Rupes Tenuis

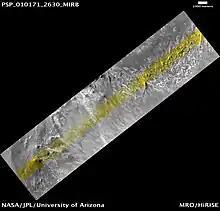
Upper Rupes Tenuis unit exposed northwest of Crotone crater

The proposed erosion mechanism for the polar basal unit in general, and Rupes Tenuis in particular, are katabatic winds (From Greek: katabasis, "descent", i.e. strong winds descending from Planum Boreum), and solar ablation. These mechanisms are also considered responsible for the modern-day erosion and retreat of the Rupes Tenuis scarp, the existence of conical mounds and promontories in the immediate vicinity of the scarp, and the creation of the narrow channels that separate Abalos Mensa from the scarp. This erosion process is theorised to have existed since the Late Amazonian period on Mars, and it is considered to have contributed to the continuous retreat of the polar scarp from an older southern latitude as low as 74ºN.